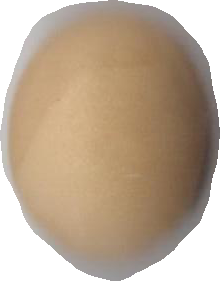
Variety: Anjasmoro